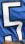
Number: 5